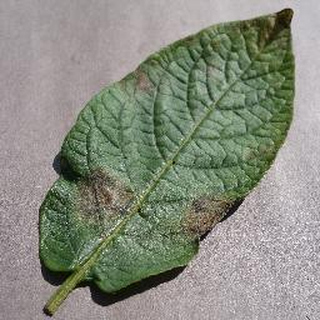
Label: potato_late_blight